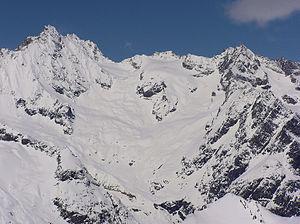
Le glacier de l'A Neuve est un glacier de Suisse. Il est situé dans le massif du Mont-Blanc, dans le Haut Val Ferret.